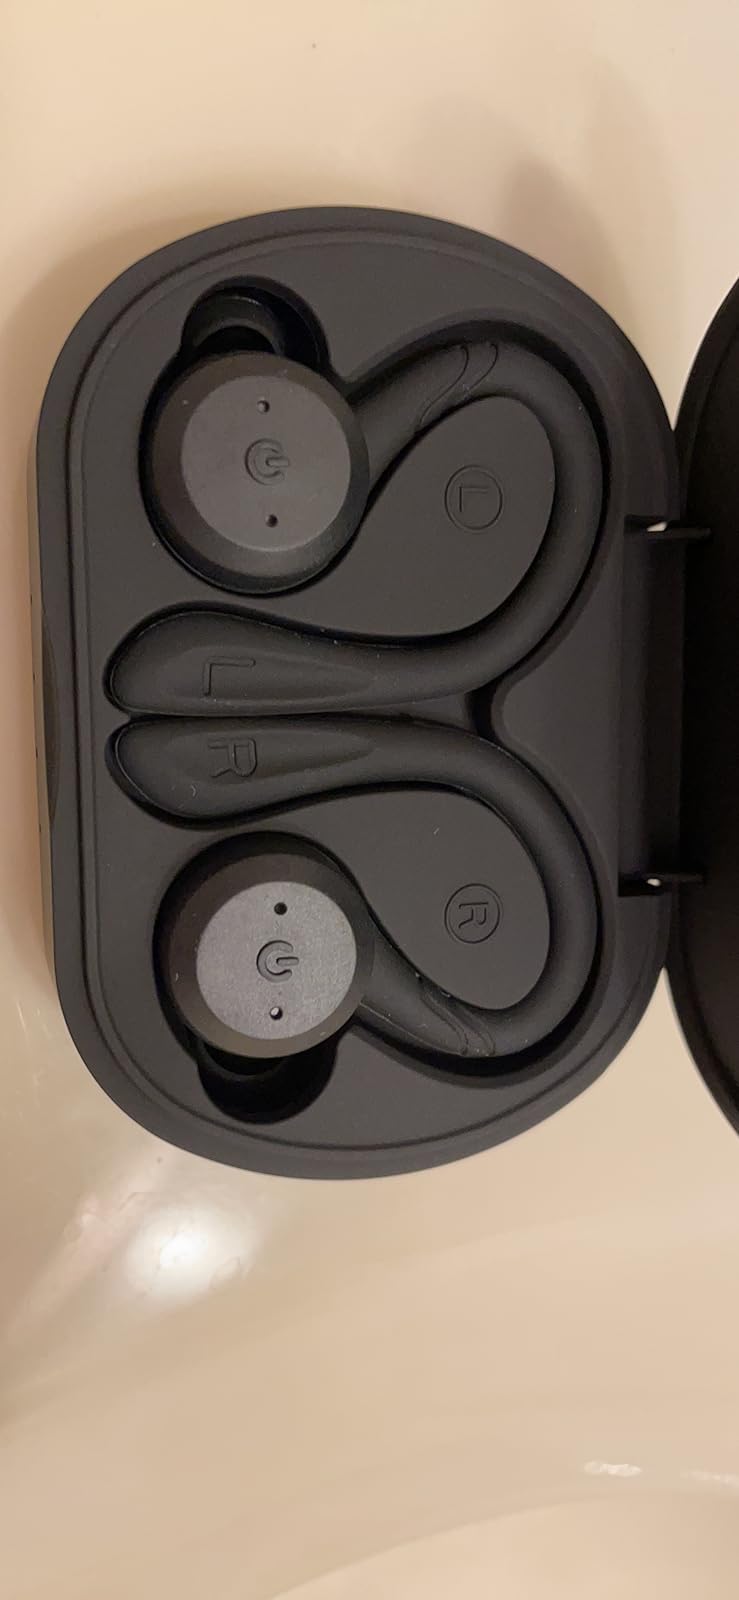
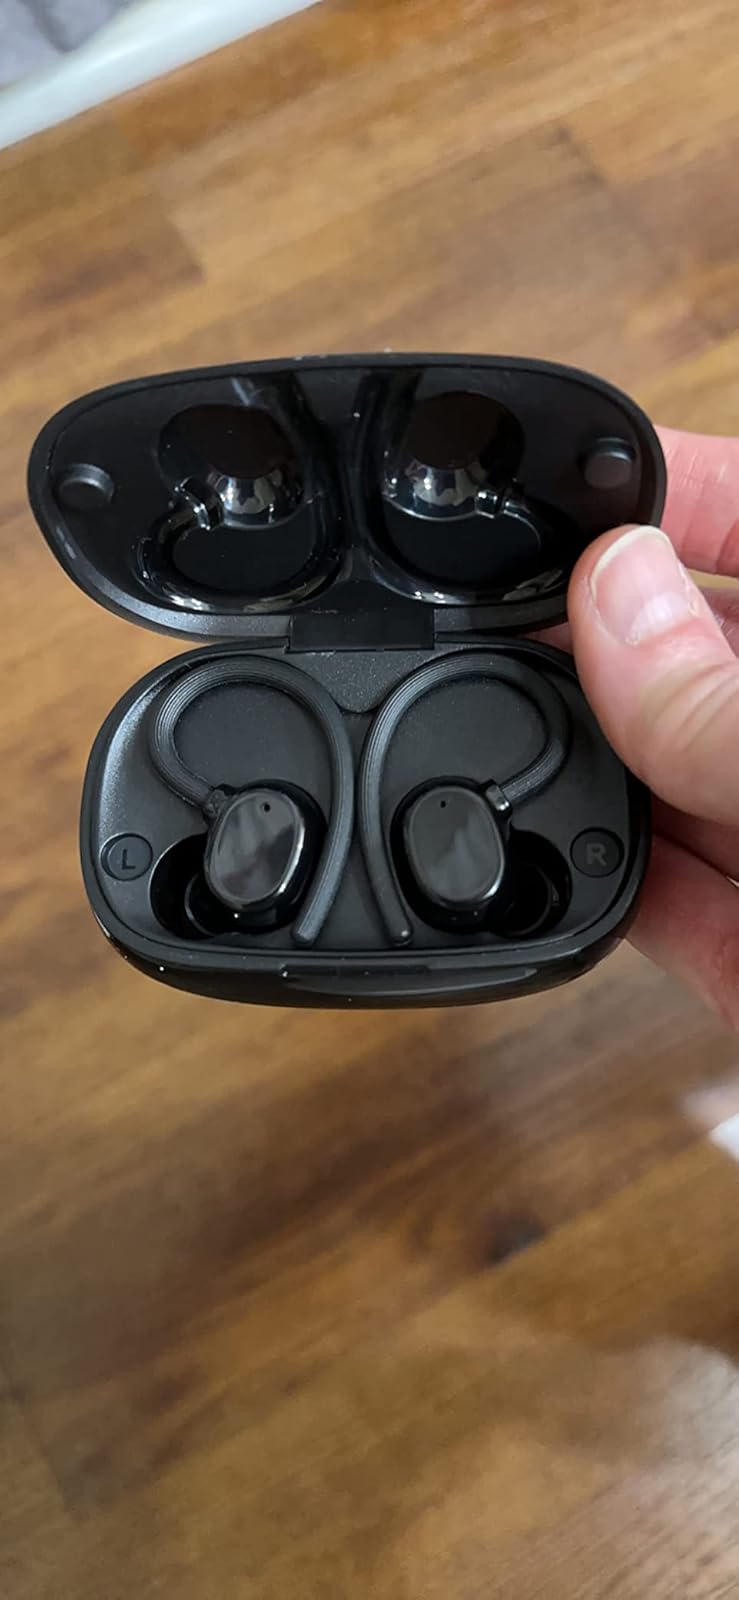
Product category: earbuds
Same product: no